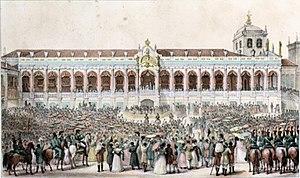
Vue exterieur de la galerie de l'aclamation de le roi de Portugal, Brésil et Algarves, Dom João VI.